Richardville House

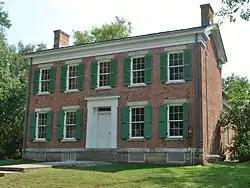
Front of the house

The Chief Jean Baptiste de Richardville House was built near Fort Wayne, Indiana, in 1827. Subsidized by the U.S. federal government through the 1826 Treaty of Mississinewas, it is believed to be one of only three treaty houses built east of the Mississippi River. It was designated a National Historic Landmark on March 2, 2012.